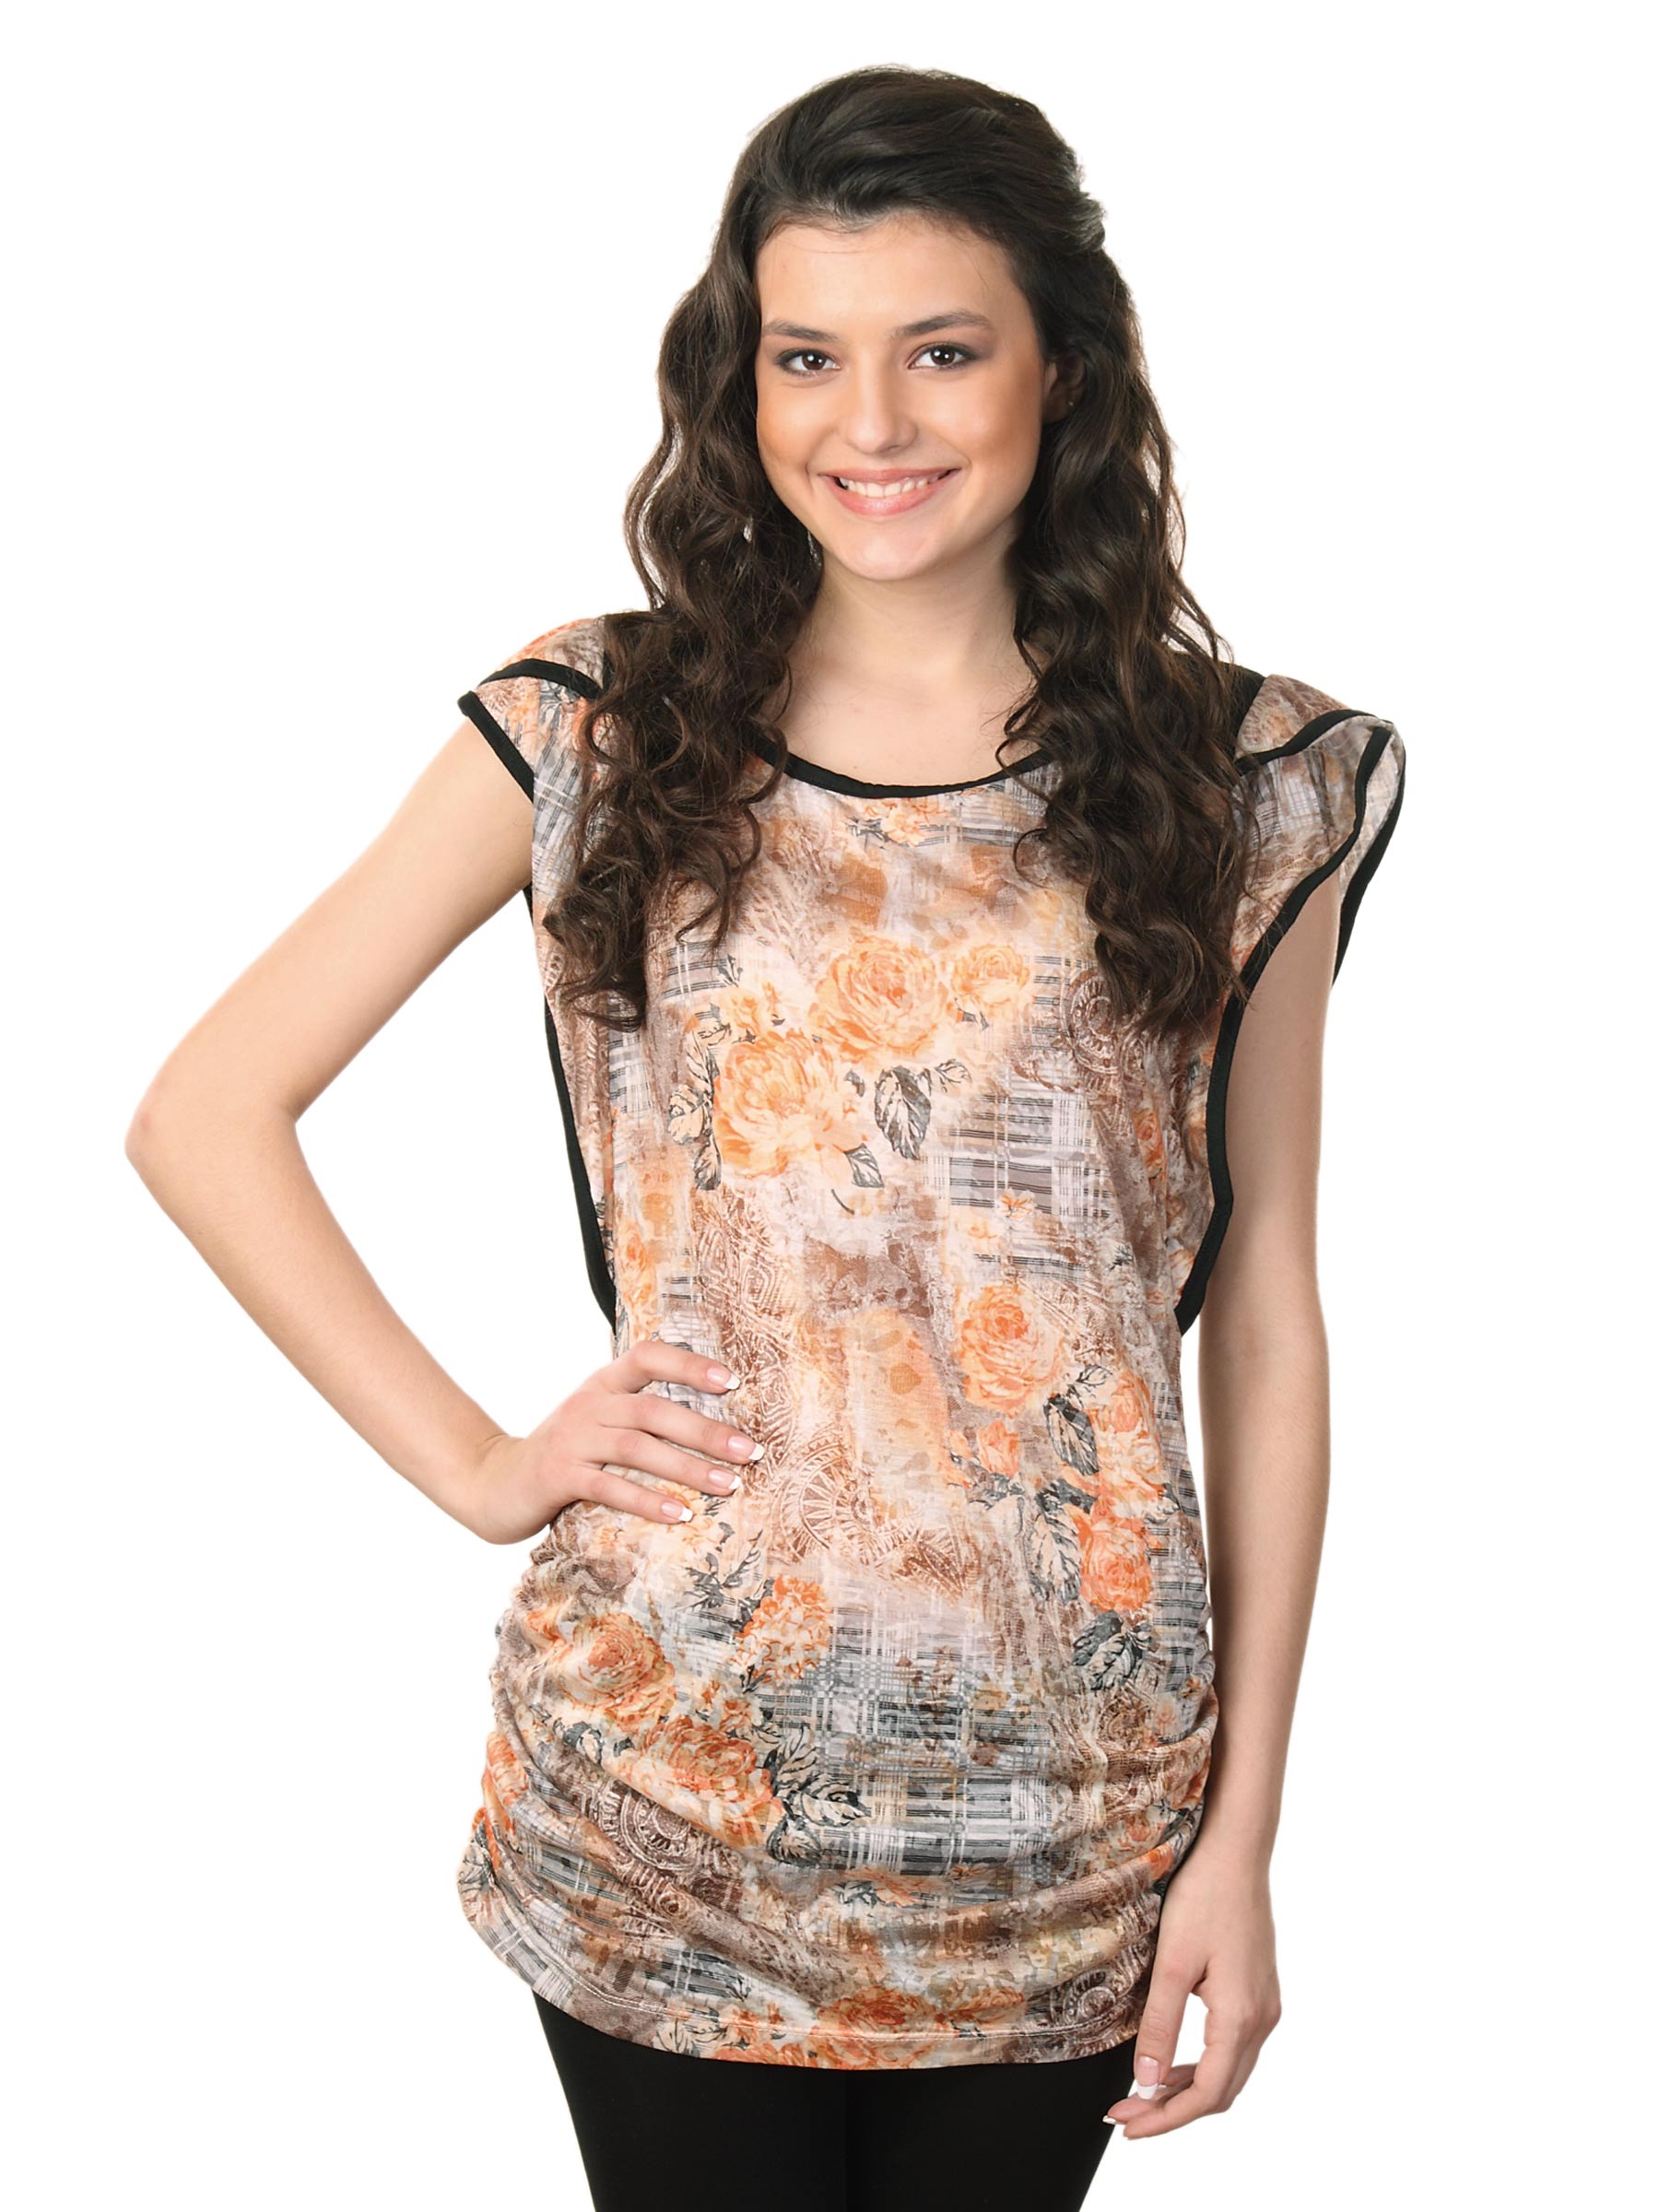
Sepia Women Jewel Box Orange Tunic
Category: Apparel / Topwear / Tunics
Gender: Women
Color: Orange
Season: Summer 2012
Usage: Casual